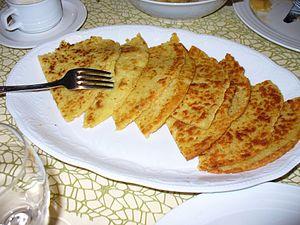
Le pickert est une spécialité culinaire de la région Westphalie Est-Lippe en Allemagne. Des variantes se sont répandues dans les régions limitrophes. Sa caractéristique première est l’utilisation de pommes de terre crues finement râpées dans un plat qui rappelle davantage le clafoutis ou le pancake à base de farine et de levure boulangère. Le terme pickert n’est pas spontanément connu ou compris des Allemands au-delà de l’aire linguistique westphalienne. Le tourisme ou une visite dans un restaurant local servent souvent de déclencheur pour faire connaissance de ce plat très localisé. Cela s’explique aussi par le fait qu’il entre en concurrence avec des plats très proches dans d’autres régions allemandes comme le Potthucke de Sauerland, le Dibbelabbes de Rhénanie ou le Datschert du Westerwald. Toutefois, le pickert se distingue de ces derniers par la présence de raisins secs et la part non négligeable de farine. Il n'est ni une crêpe, ni un rösti, mais un mélange des deux.